2023 New York City parking garage collapse

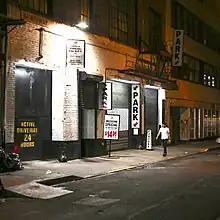
An entrance to a parking garage in New York City, where a few signs leading to the entrance are noted.

The building, which was located at 57 Ann Street in New York City's Financial District, was built in 1925. Both in 1926 and 1957, it was granted certificates of occupancy to operate as a garage holding "more than five" automobiles per level and for ten people to be on a floor at a time. The 1957 certificate mandated that the roof was only to hold "passenger-car type" vehicles. The New York City Sheriff's Office parked vehicles at the garage, six of which were present at the time of the collapse.